George M. Seignious

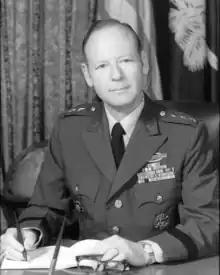

Lieutenant General George Marion Seignious U.S. Army (June 21, 1921 – July 3, 2005) was a distinguished military leader, diplomat and college president.